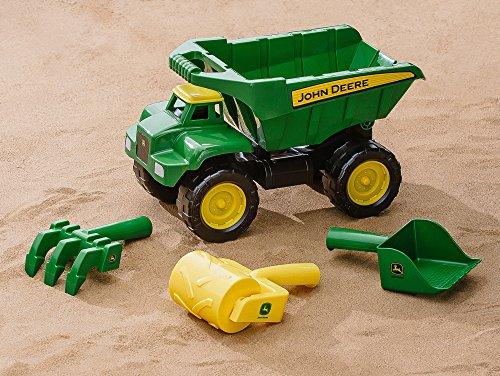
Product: John Deere 15" Big Scoop Dump Truck Sandbox Toy with Sand Tools
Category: Toys & Games | Baby & Toddler Toys
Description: Durable 15" Toy dump truck with 3 sandbox toys - scoop with sifter, hand tiller, and tractor wheel Patter roller.
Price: $27.94
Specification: ProductDimensions:15x8.2x9.2inches|ItemWeight:1.96pounds|ShippingWeight:3.1pounds(Viewshippingratesandpolicies)|DomesticShipping:ItemcanbeshippedwithinU.S.|InternationalShipping:ThisitemcanbeshippedtoselectcountriesoutsideoftheU.S.LearnMore|ASIN:B072YMYFF3|Itemmodelnumber:46510|Manufacturerrecommendedage:36months-5years